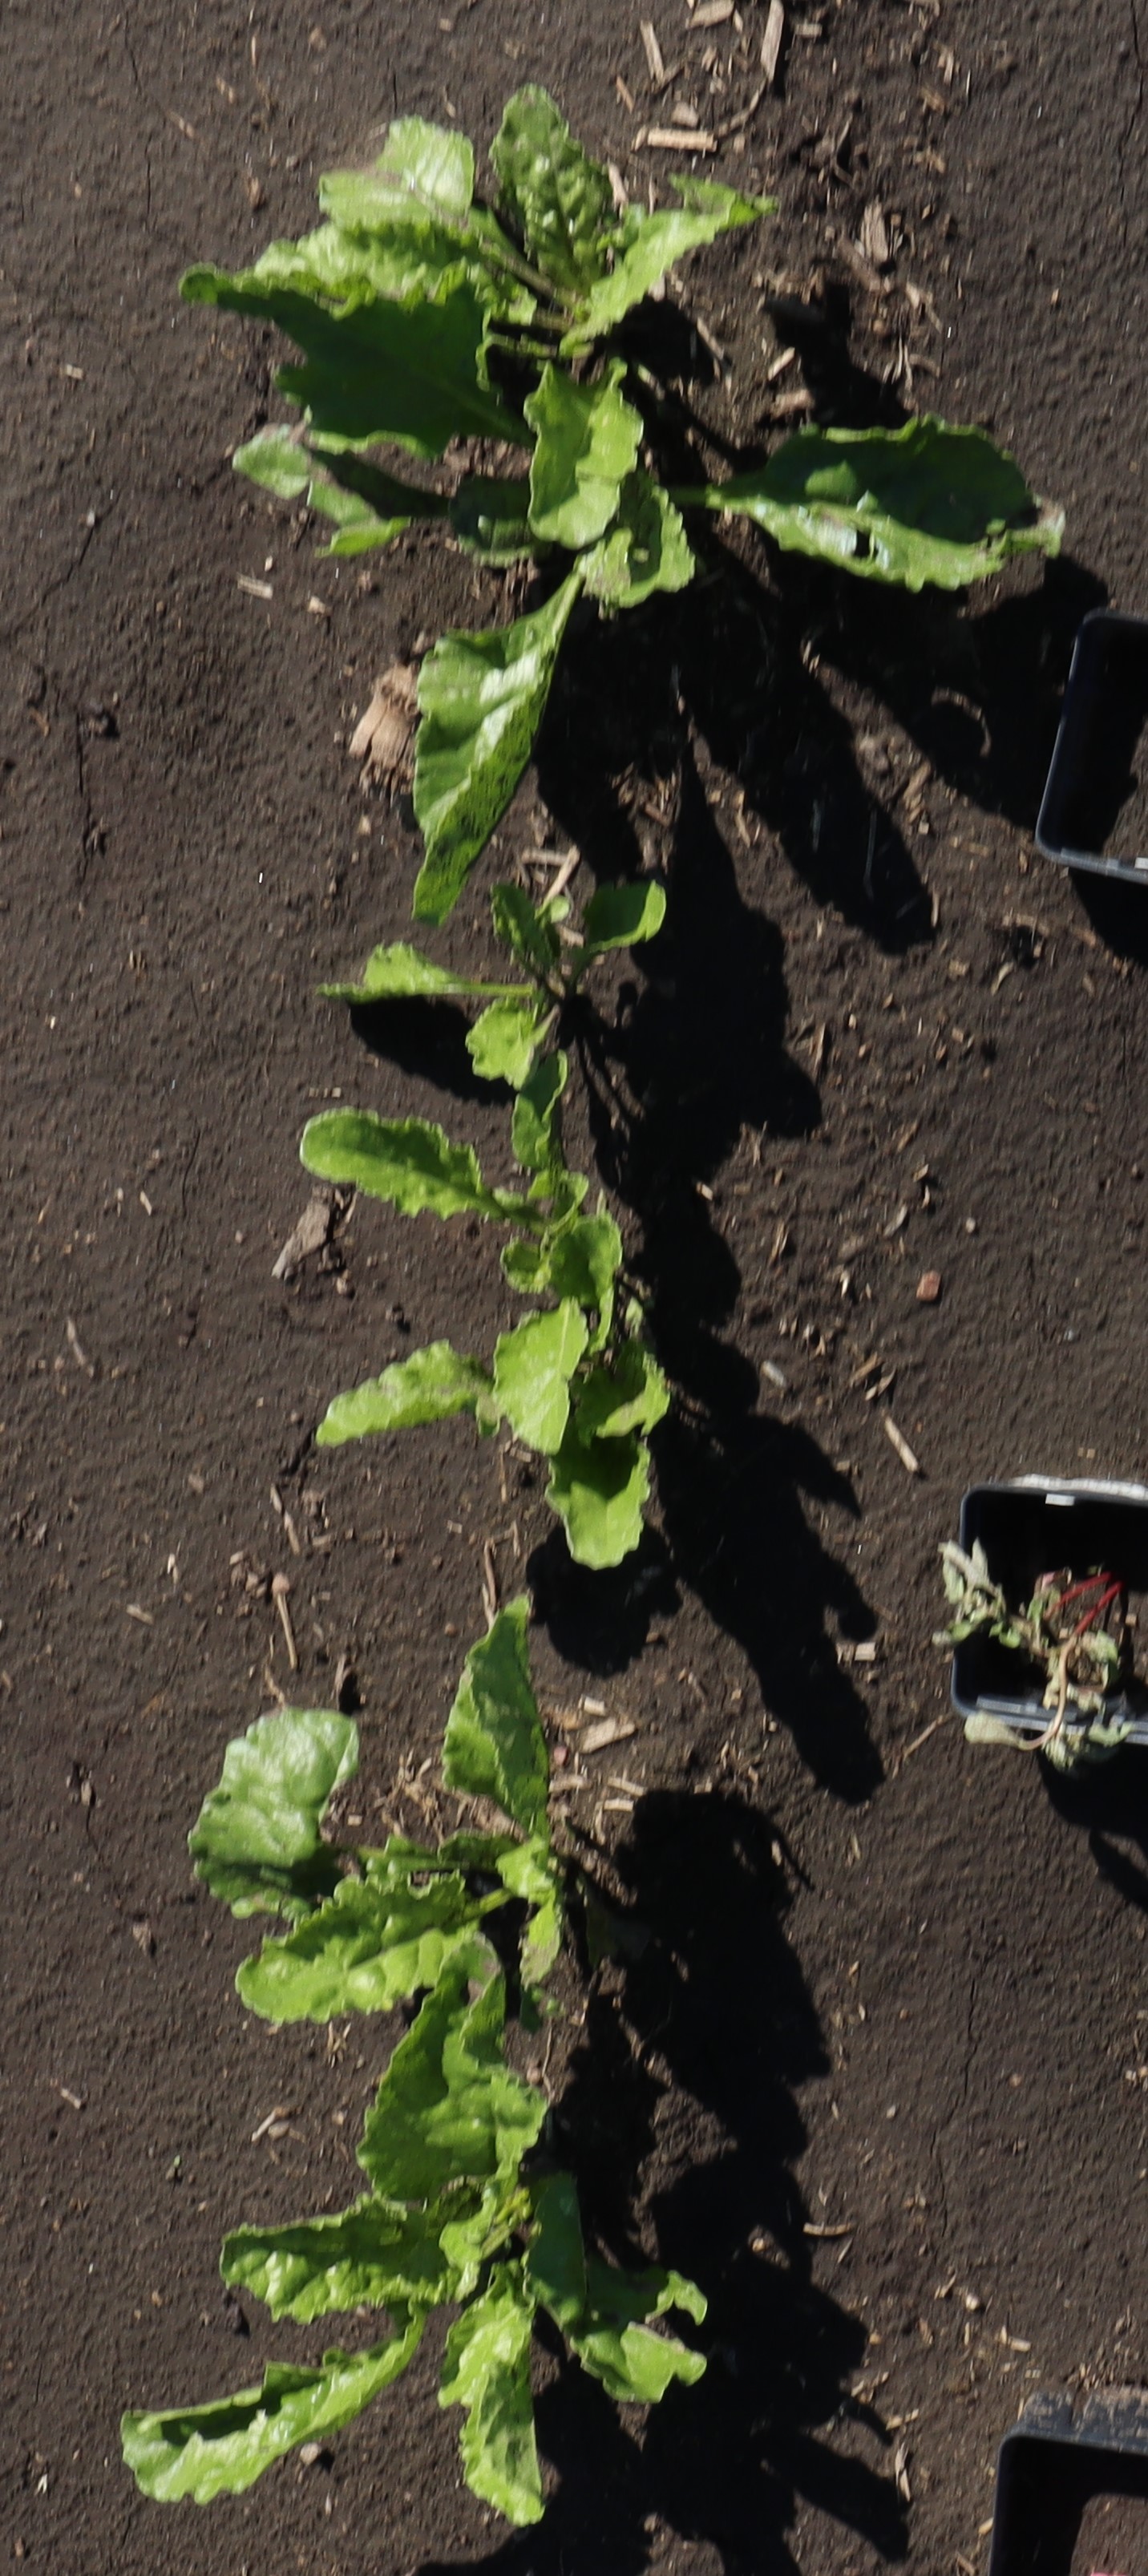
Crop: Sugar beet
Objects: Sugar beet, Sugar beet, Sugar beet, Sugar beet, Sugar beet